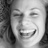
Emotion: happy